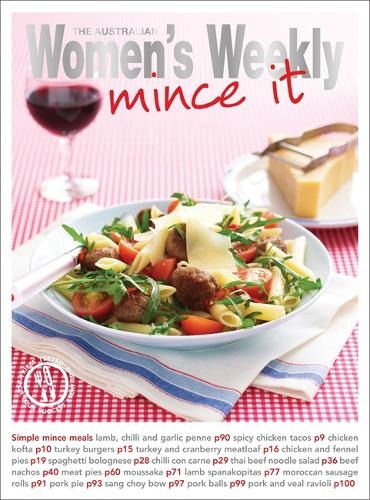
Mince It
Brand: The Australian Women's Weekly
DESCRIPTION : Minced meat has always been popular, but most people do have a limited repertoire of recipes! Here are 100 recipes to show how you can create delicious and inventive food from one of the cheapest cuts of meat. There are chicken and turkey mince recipes for pies, curries, tacos, stir-fries and pasta. The beef mince chapter includes some of the classics - bolognese sauce, meatloaf, meatballs and cannelloni, as well as some inspired recipes for pizza, dumplings and bakes. Pork and veal mince has a wonderful rich flavour and lamb mince can be used to evoke the fragrant food of Greece and the Middle East. In every chapter there is a special feature on sausages, along with a page of moreish burger and wrap recipes. PRODUCT DETAILS : ISBN : 9781863969369 BY (AUTHOR) The Australian Women's Weekly PUBLISHER : Bauer Media Books PUBLICATION DATE : May 01, 2010 COUNTRY OF PUBLICATION : Australia IMPRINT : Bauer Media Books LANGUAGE : English AGE : General PRODUCT FORM : Paperback / softback DIMENSION : 277 mm x 208 mm WEIGHT : 454 g SERIES : The Australian Women's Weekly: New Essentials PRODUCT CATEGORY : Lifestyle, Hobbies & Leisure
Category: Food, Beverages & Tobacco > Food Items > Meat, Seafood & Eggs